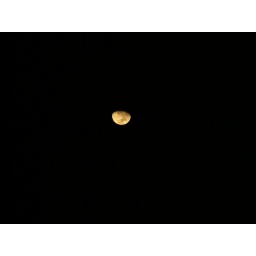
Uncropped for your smaller moon in giant field of black pleasure